Casemate Publishers

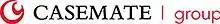

Casemate Publishers is a publishing company based in the Philadelphia suburbs that specializes in producing printed military history books. They have published over 500 titles on military history. Many of their books are memoirs and historical overviews of specific military events. They also distribute books for other publishing companies and market their products to enthusiasts, hobbyists, students, instructors, and researchers of military history, as well as members of the armed forces and military organizations.